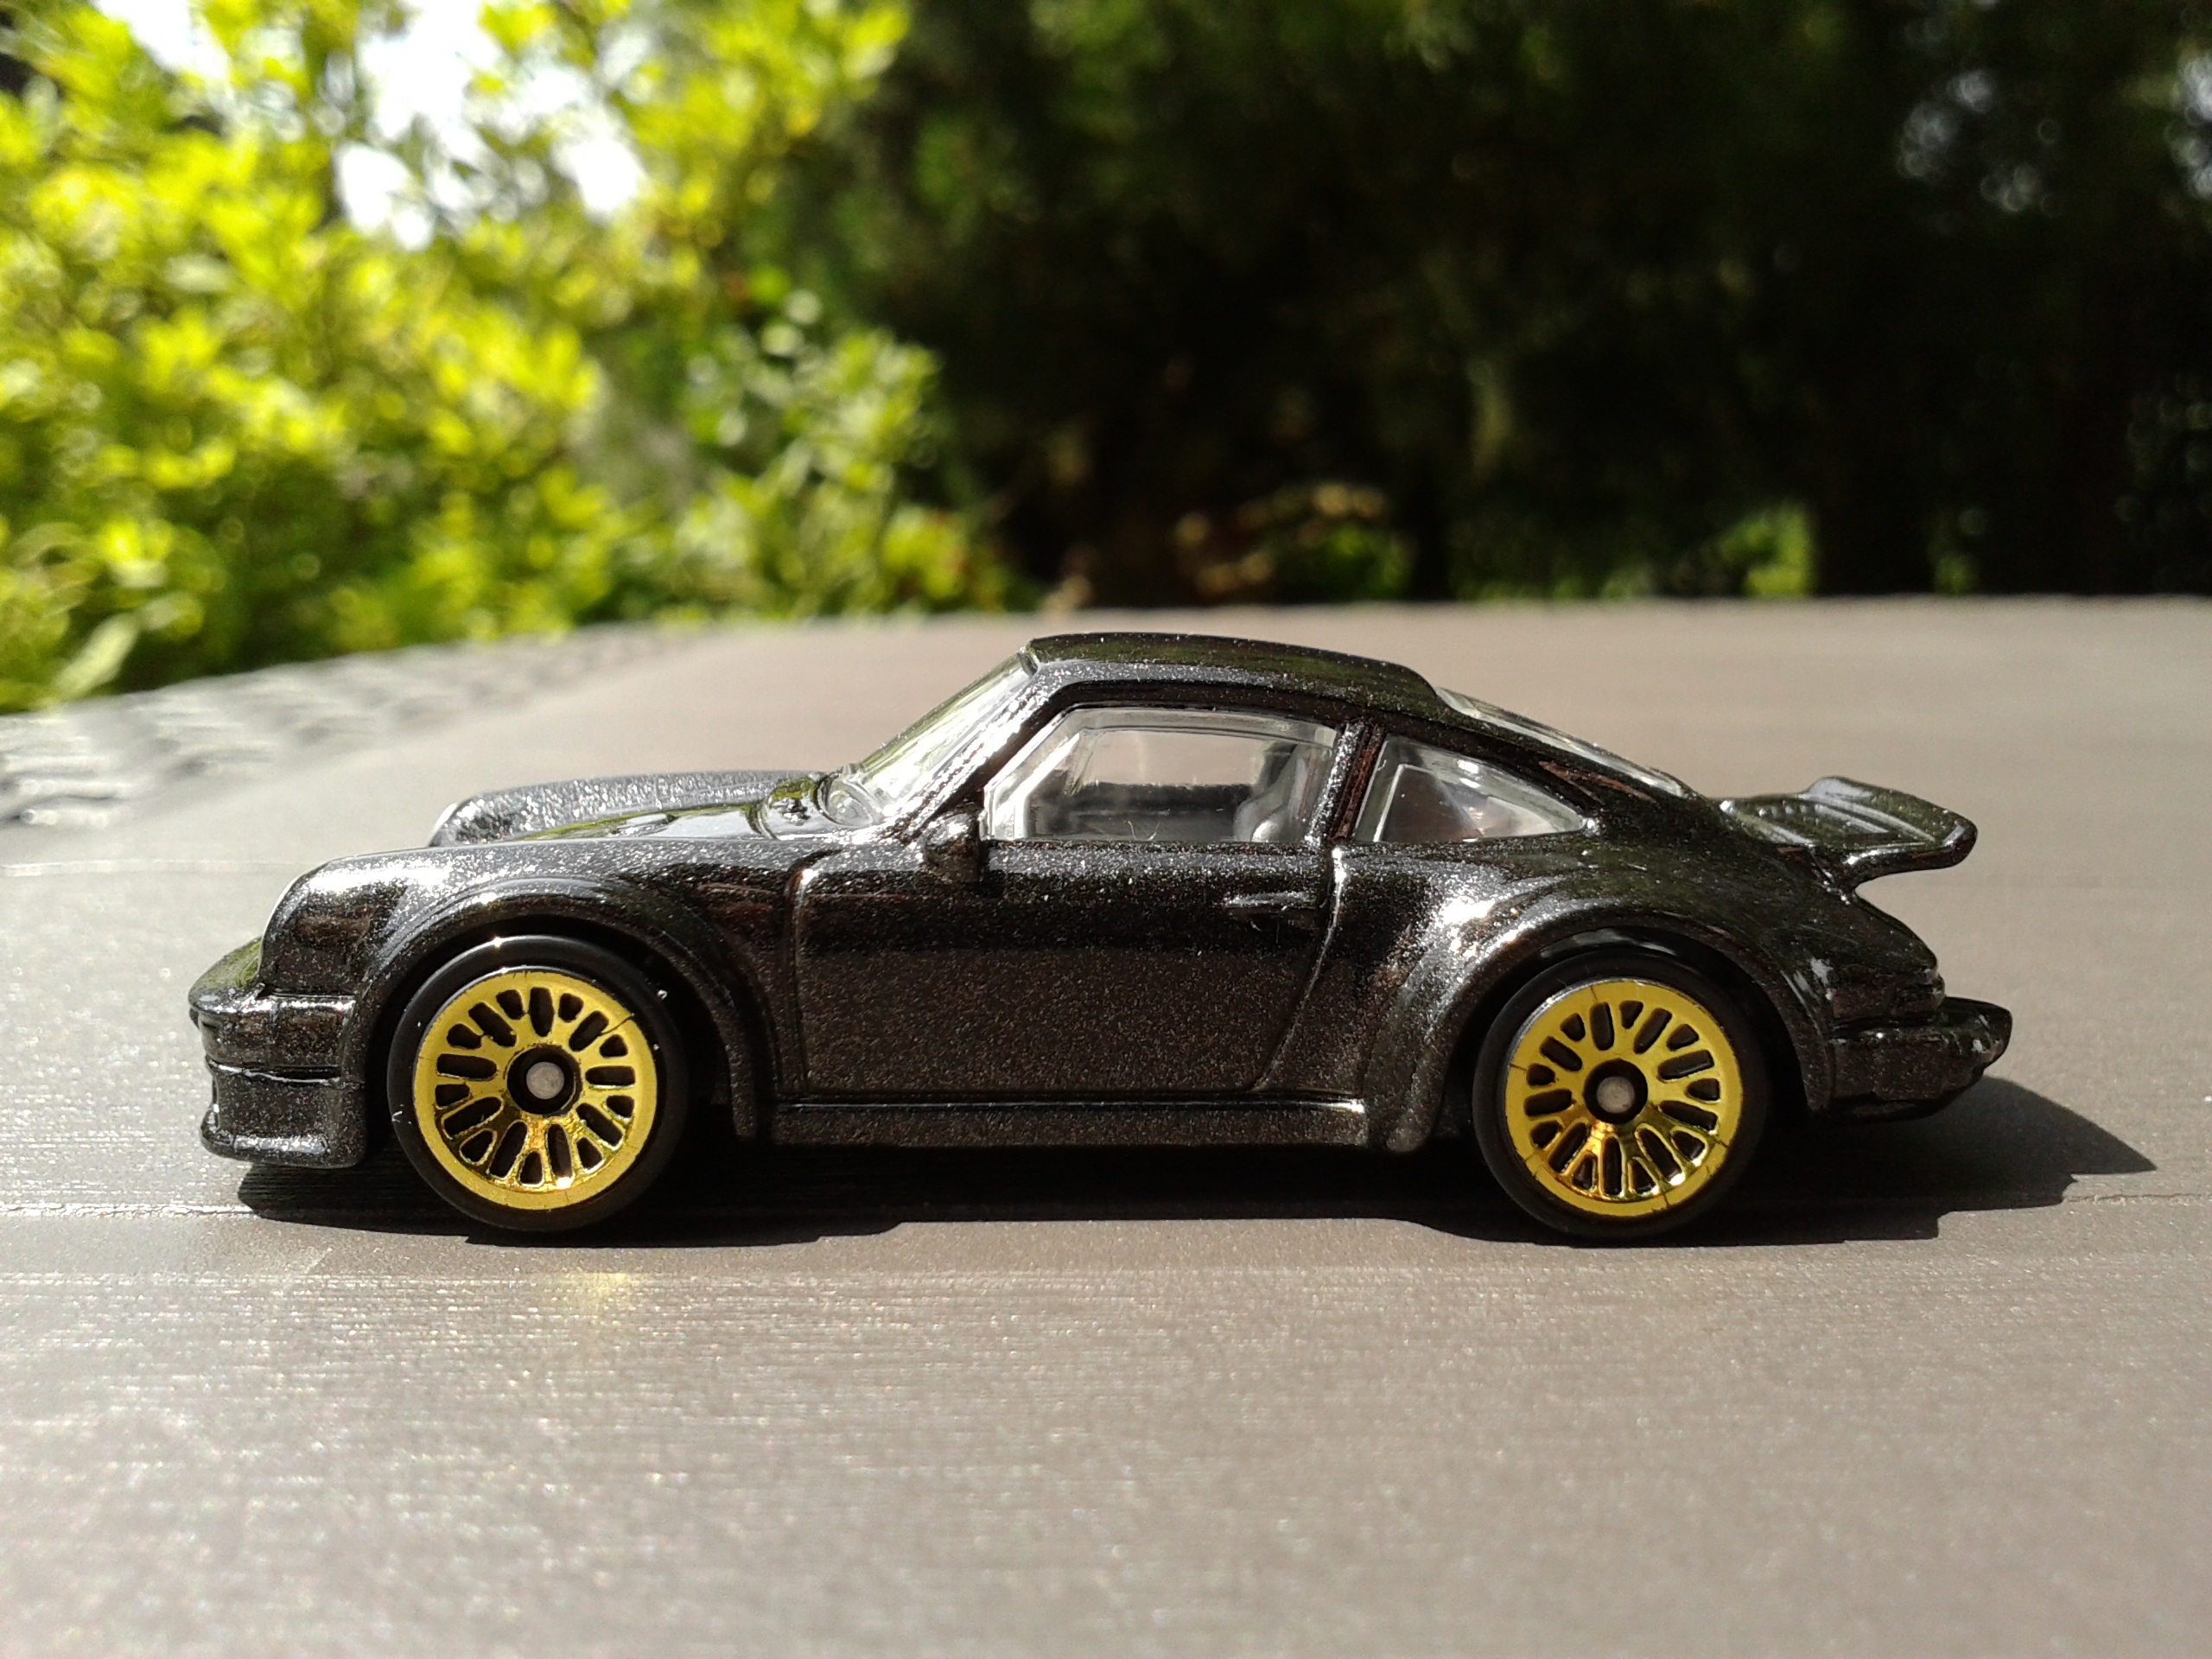
car, wheel, vehicle, sports car, supercar, 911, convertible, porsche, diecast, land vehicle, hot wheels, automobile make, automotive design, luxury vehicle, performance car, porsche 959, ruf ctr, 934 rsr, porsche turbo